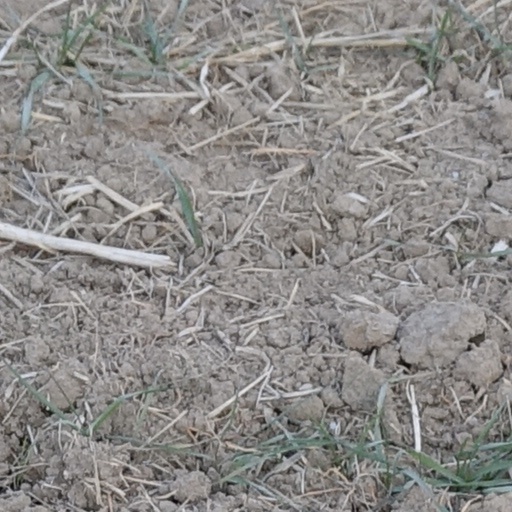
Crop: wheat